Rafael Larco Herrera

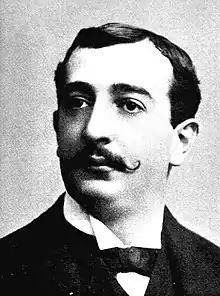
Rafael Larco Herrera

Teófilo Rafael Andrés Wenceslao Larco Herrera (July 22, 1872 – March 14, 1956), known simply as Rafael Larco Herrera, was a Peruvian politician, businessman, landowner, and philanthropist. He was first vice-president of Peru during the first Government of Manuel Prado (1939–1945), as well as minister of Foreign Relations and interim minister of Finance and Commerce, on the cabinet led by David Samanez Ocampo (1931).